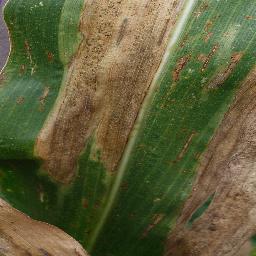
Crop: corn
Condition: (maize)_northern_blight